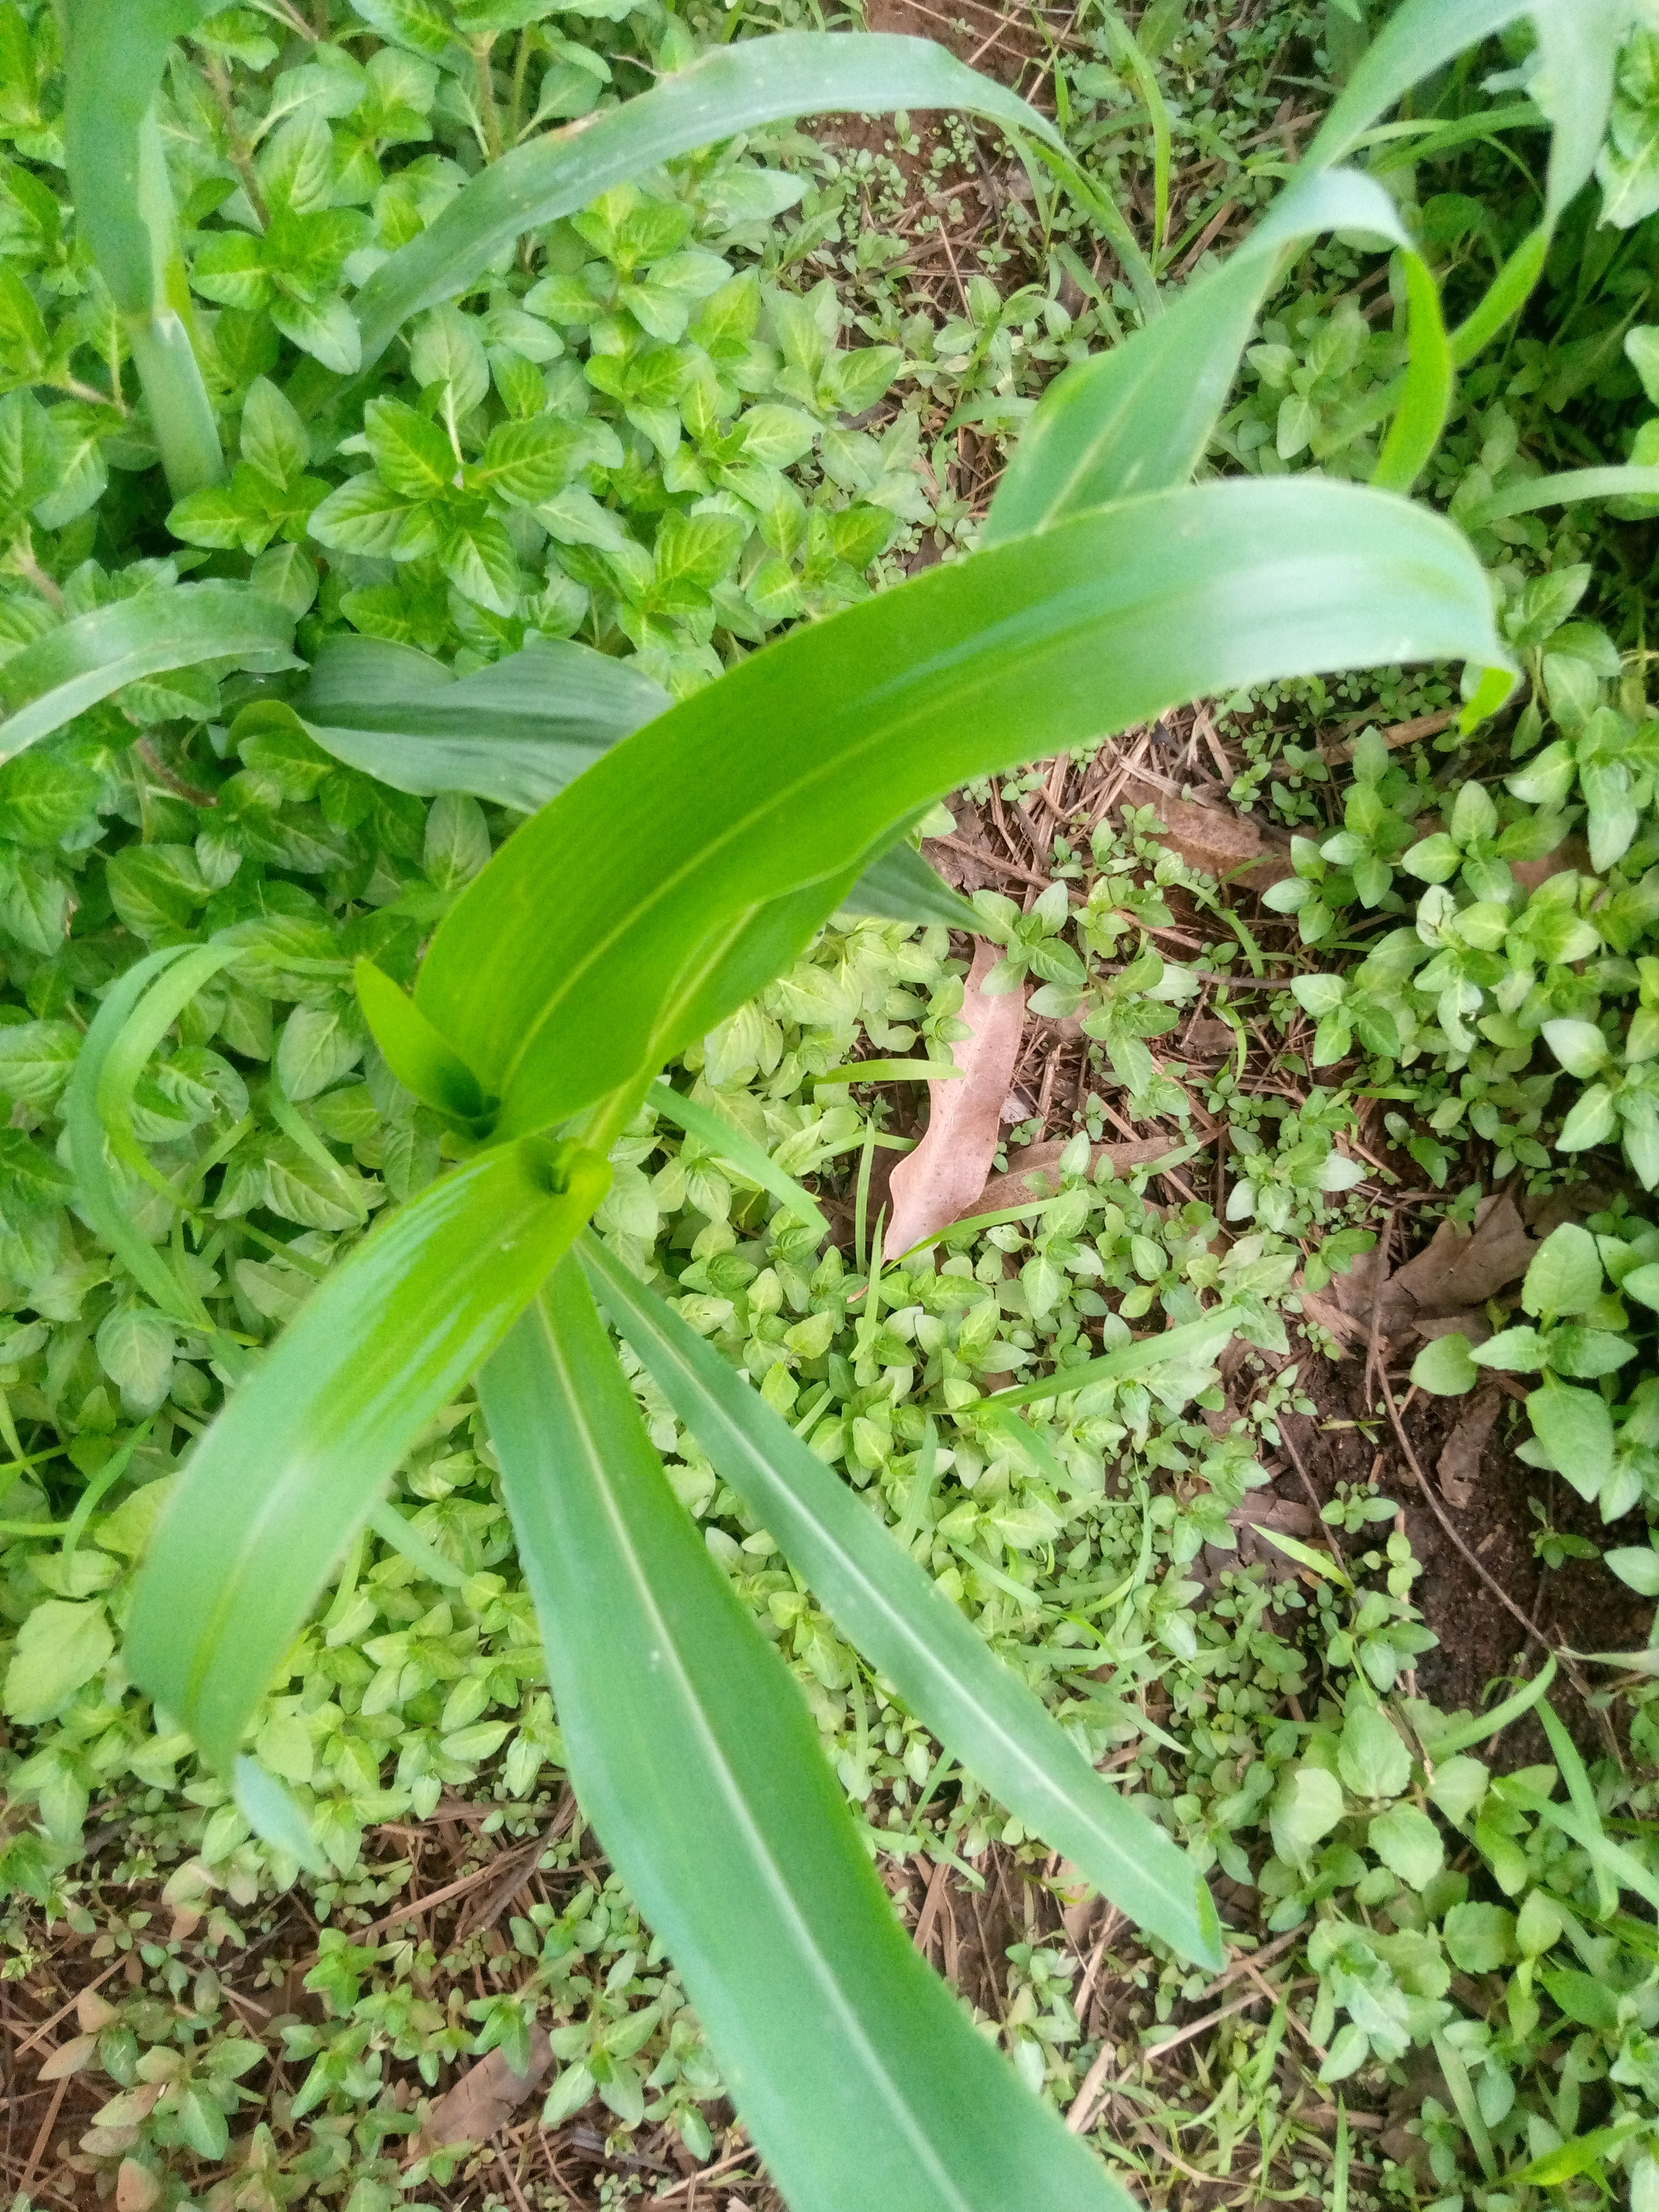
Label: healthy